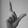
ASL letter: L